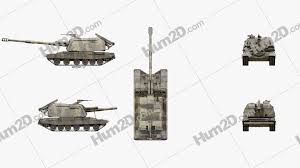
Label: 2S19_MSTA